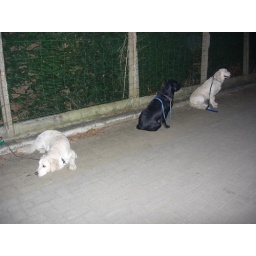
Alix is a female golden retriever and a service dog in training. Picture taken by her foster family.